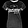
Label: T - shirt / top